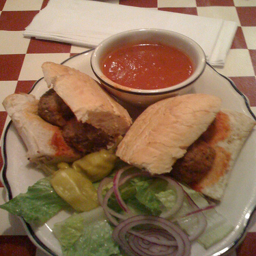
A meatball sandwich cut in half on a plate next to bowl of dipping sauce.
Meatball sandwich and side salad on an oval plate.
A table with checkered top holding a plate of food.
A meatball sandwhich and a bowl is the ideal lunch.
A meatball sandwich and a salad are sitting on a plate.